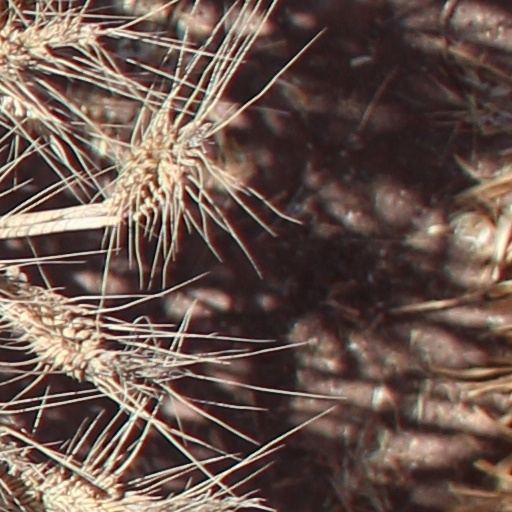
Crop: wheat